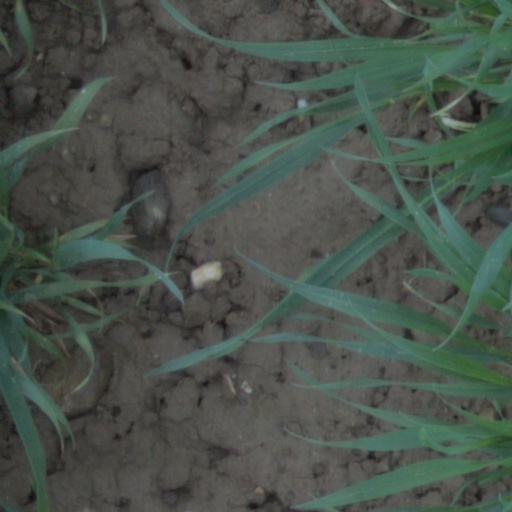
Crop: wheat